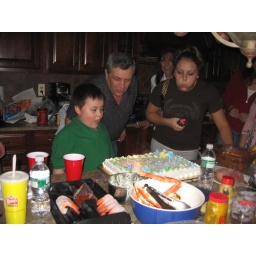
Blowing out the candles in the kitchen